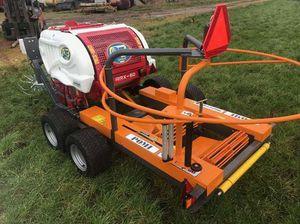
Mashine kubwa ya kilimo, iliyo na matairi meusi pamoja na rangi ya njano na rangi nyekundu, ikiwa tayari kwa ajili ya kazi ya kuandaa shamba kwa kilimo.